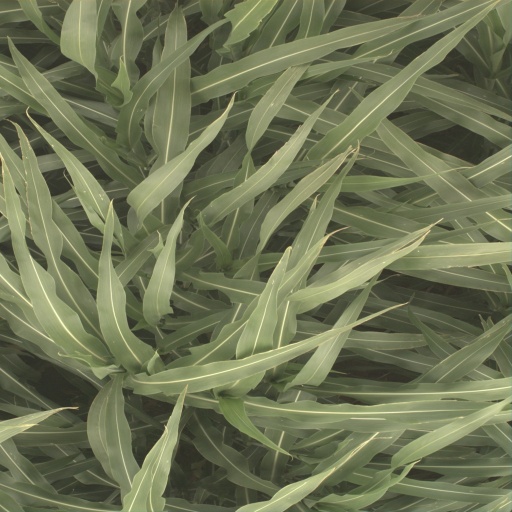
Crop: sorghum